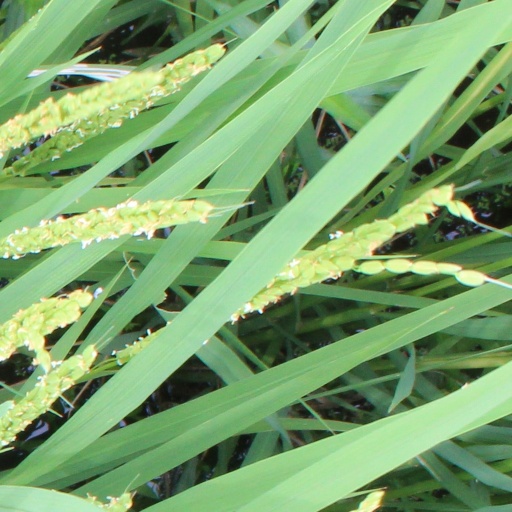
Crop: rice